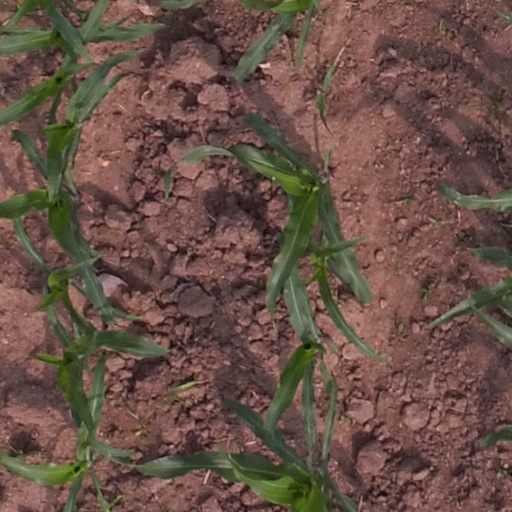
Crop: maize; corn